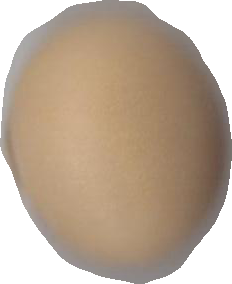
Variety: Dega